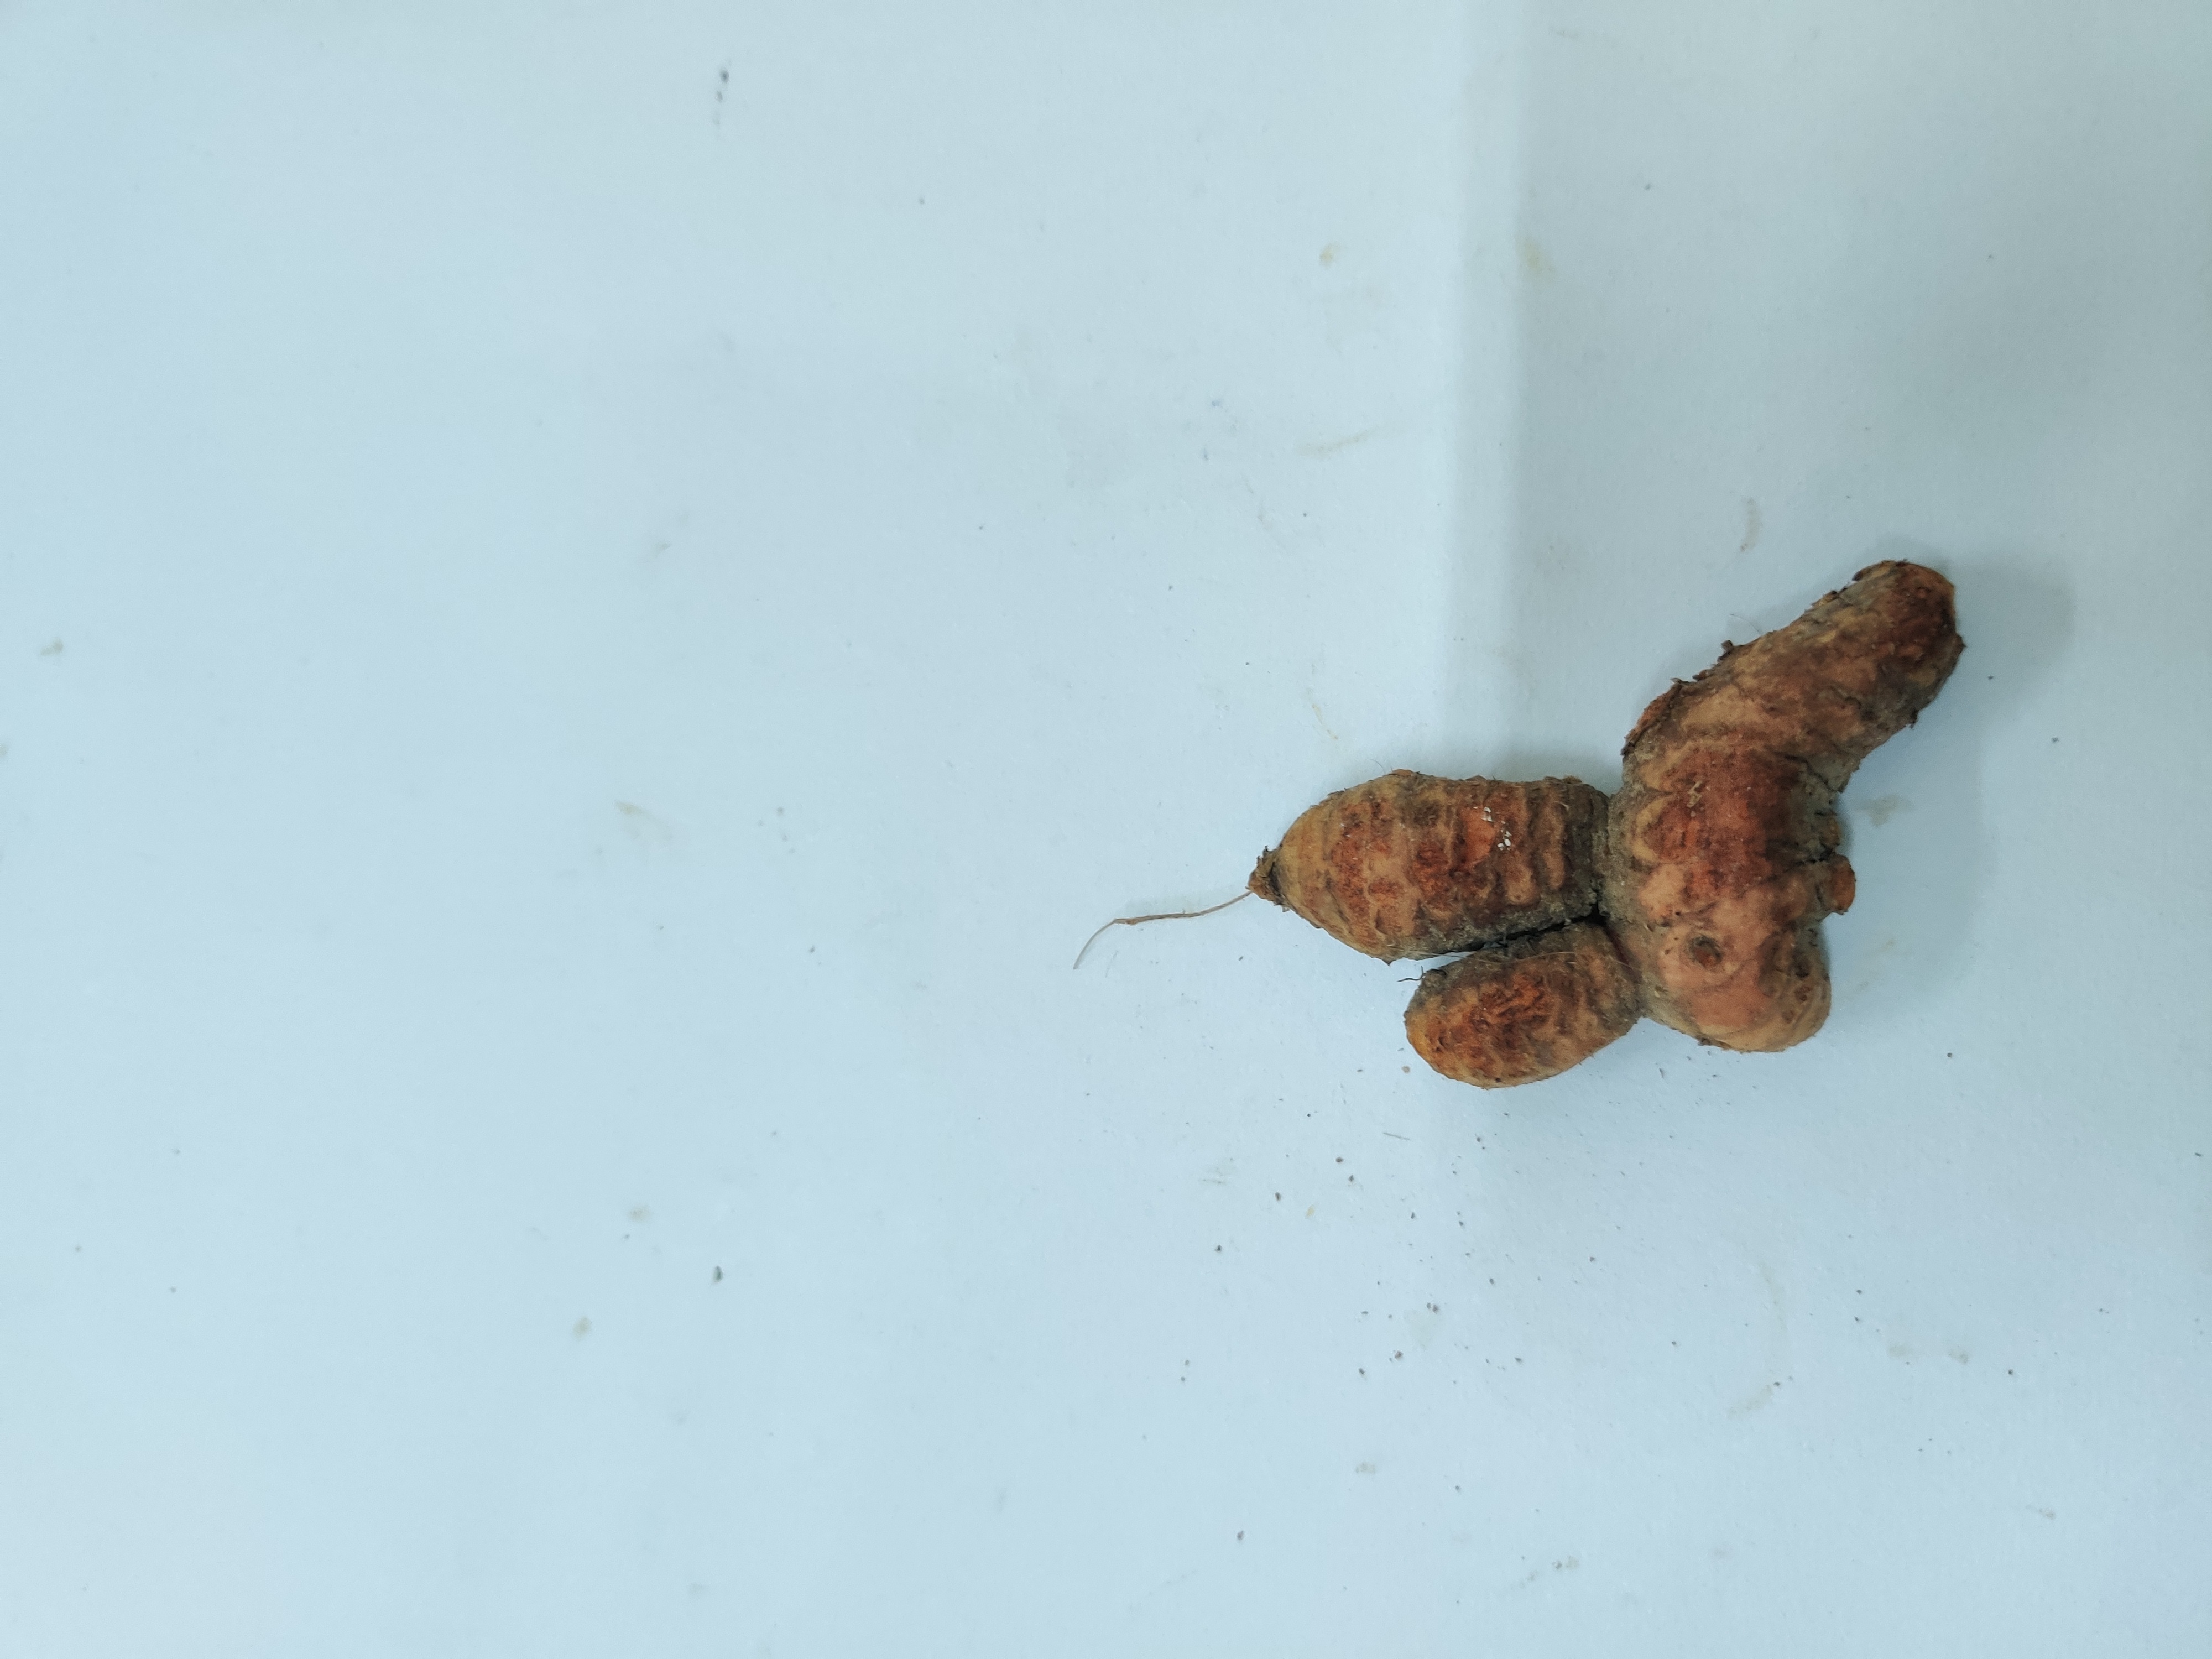
Crop: Turmeric
Condition: Damaged